2017 imprisonment of Hong Kong democracy activists

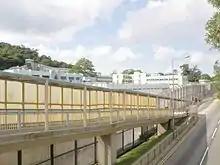
Pik Uk Correctional Institution, a maximum security youth prison where Wong is held

Wong was sent to Pik Uk Correctional Institution, a maximum security facility for male prisoners below the age of 21.